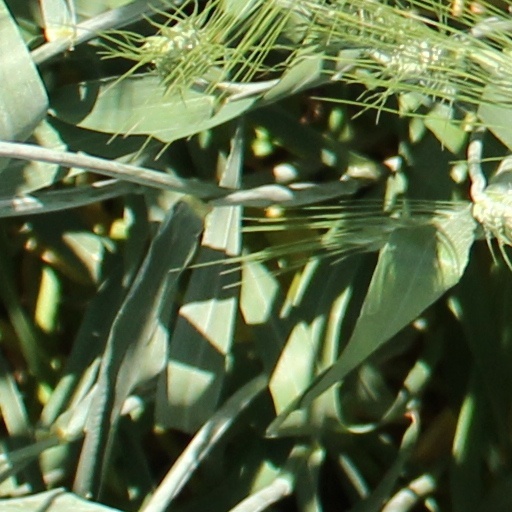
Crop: wheat